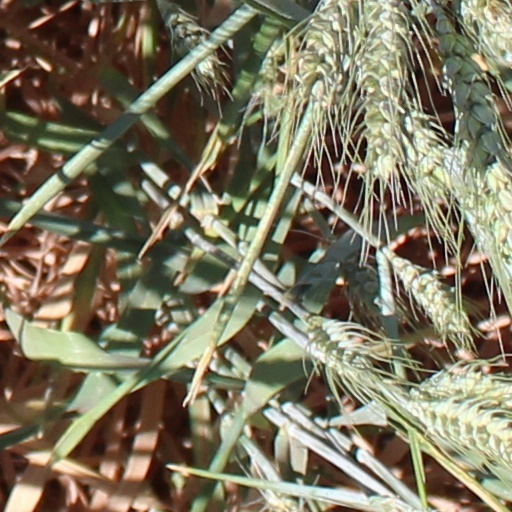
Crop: wheat